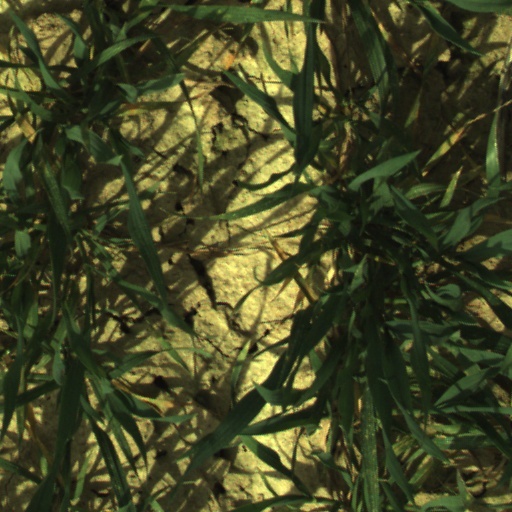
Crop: wheat